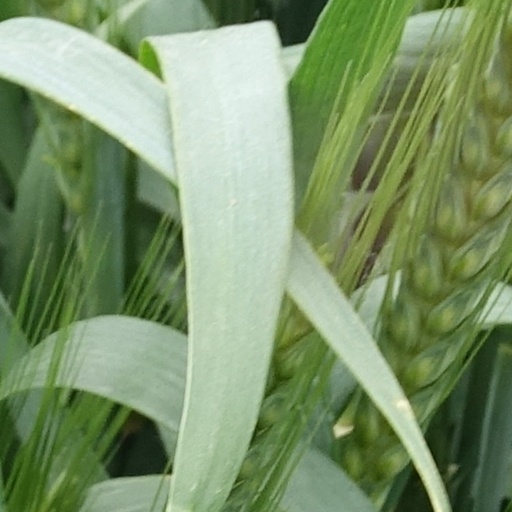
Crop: wheat